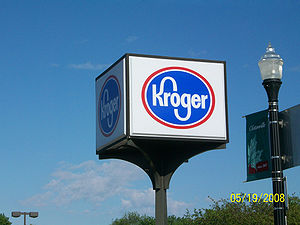
Kroger
Krogerskilt i North High Street og West North Broadway i Clintonville i Columbus
The Kroger Co. er en amerikansk detailhandelsvirksomhed grundlagt af Bernard Kroger i 1883 i Cincinnati, Ohio. I 2011/12 havde koncernen en omsætning på 90,4 mia. US $ i regnskabsåret der endte 28. januar 2012. Det er USAs største dagligvarekæde og målt på omsætning er det den næststørste detailhandelsvirksomhed i USA og den fjerdestørste i verden ifølge Deloitte. I 2010 drev Kroger enten direkte eller gennem datterselskaber 3.574 butikker. I 2012 havde koncernen 339.000 medarbejdere.